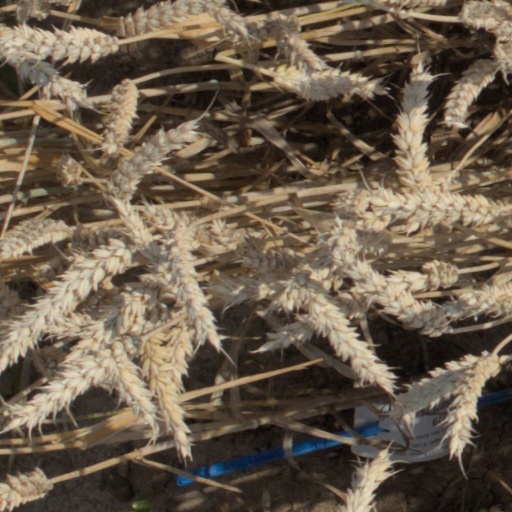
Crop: wheat